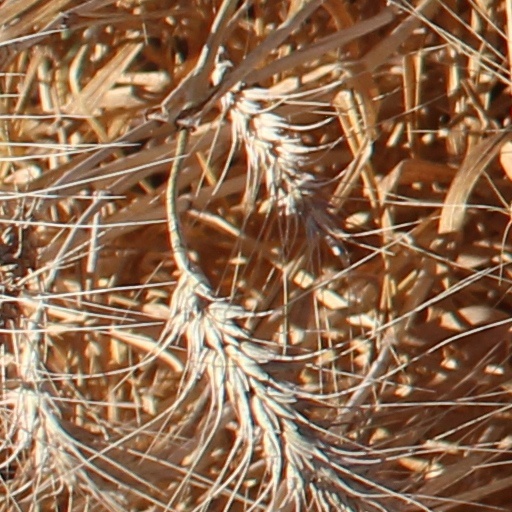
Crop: wheat